Describe the emotion expressed in this image:  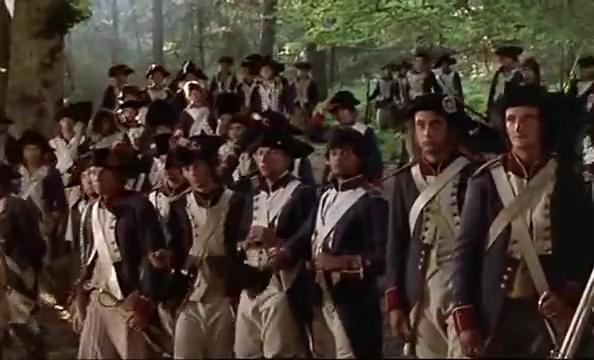
This person displays Suffering, valence and arousal with low intensity.